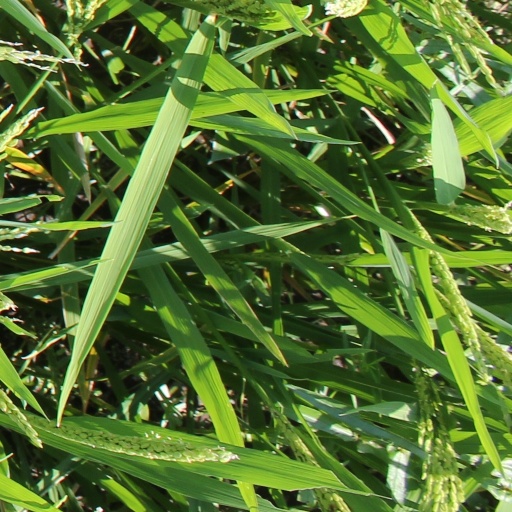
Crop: rice